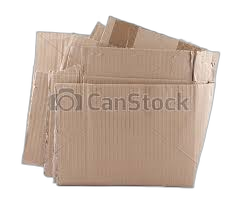
Waste category: cardboard